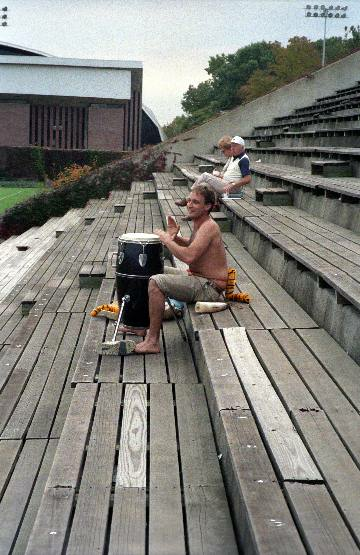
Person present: Yes